Mennonites in Argentina

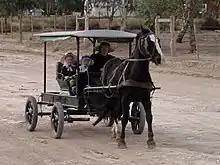
Horse and buggy in Argentina too, is a traditional type of transport among the Mennonites.

North American Mennonite missionaries (Mennonite Church (MC)) started to work in Argentina in 1917. Work among Indians in the far north Chaco territory started in 1943. In 1953 there were 745 members in congregations founded by these missionaries.